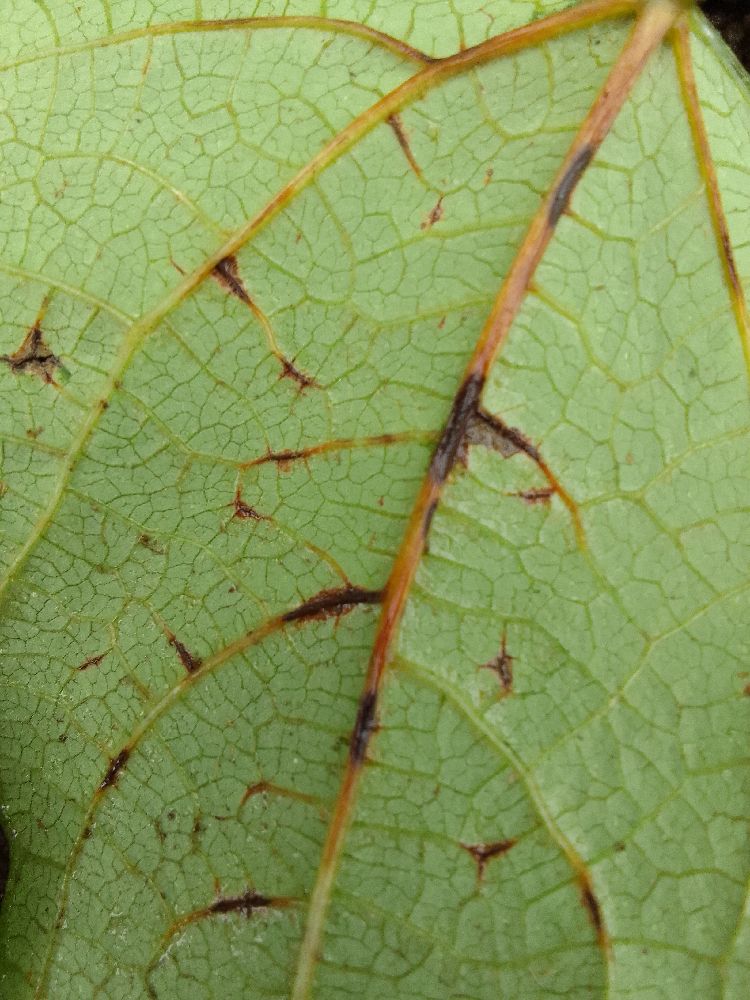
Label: anthracnose